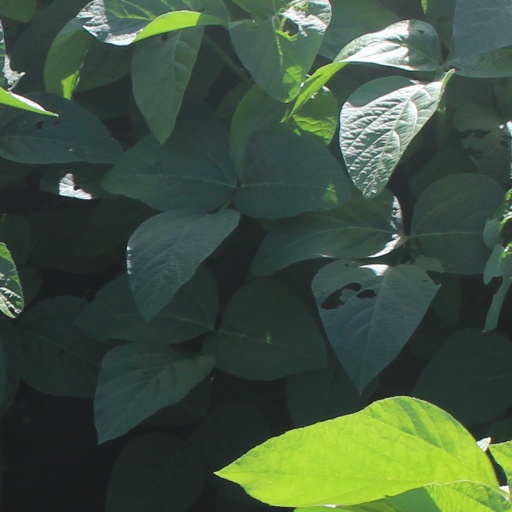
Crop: soybean